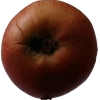
Label: Apple 17